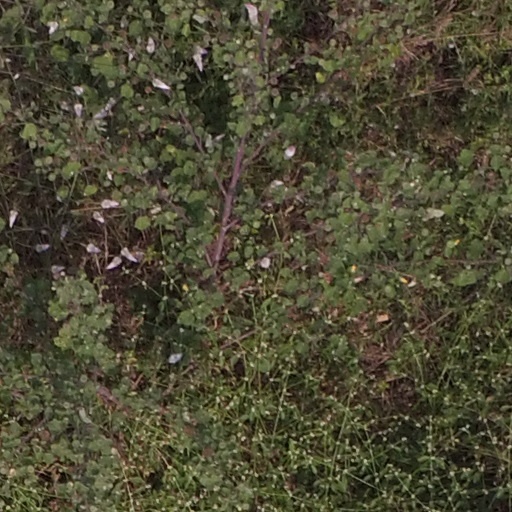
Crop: maize; corn